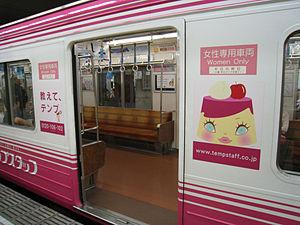
Le féminisme au Japon est un mouvement qui est apparu à la fin du XIXᵉ siècle, et s'est surtout développé au XXᵉ siècle, avec le droit de vote et l'égalité entre les sexes inscrite dans la nouvelle constitution de 1946.